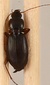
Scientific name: Synuchus impunctatus
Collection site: Bartlett Experimental Forest NEON (BART), plot BART_081